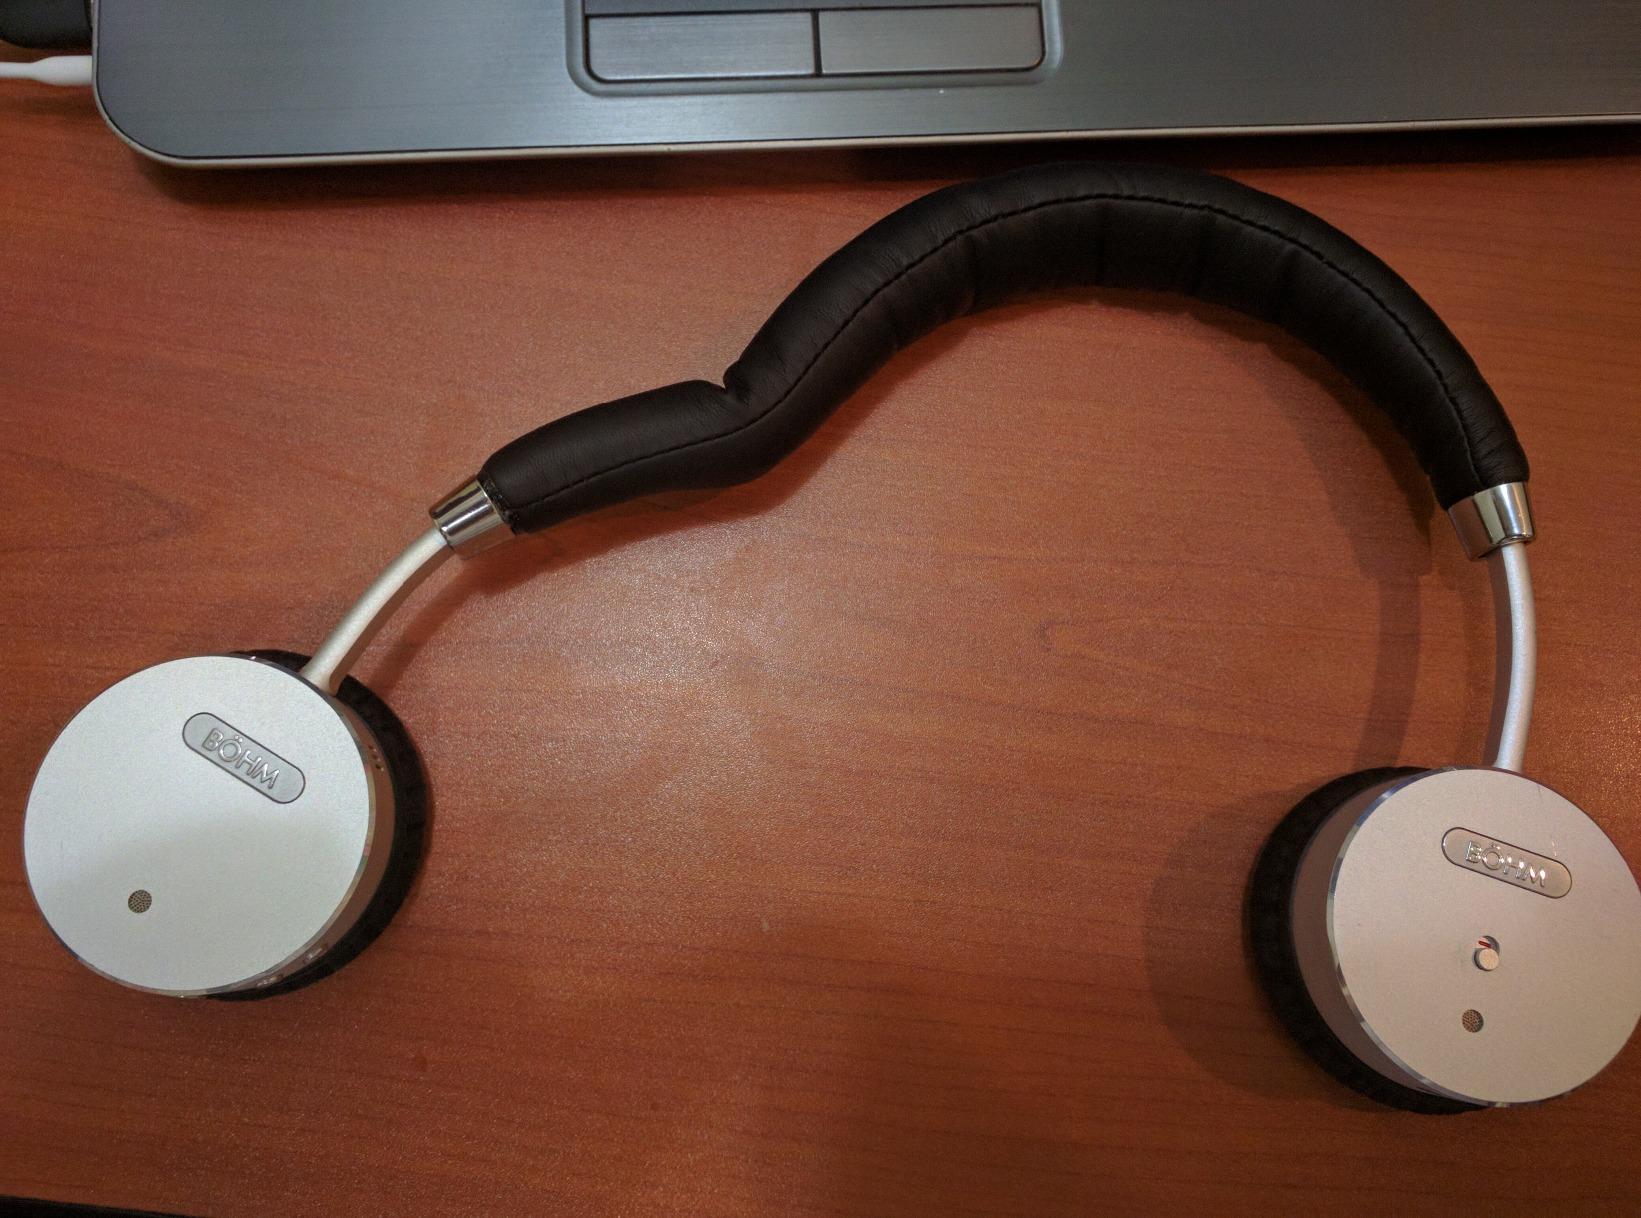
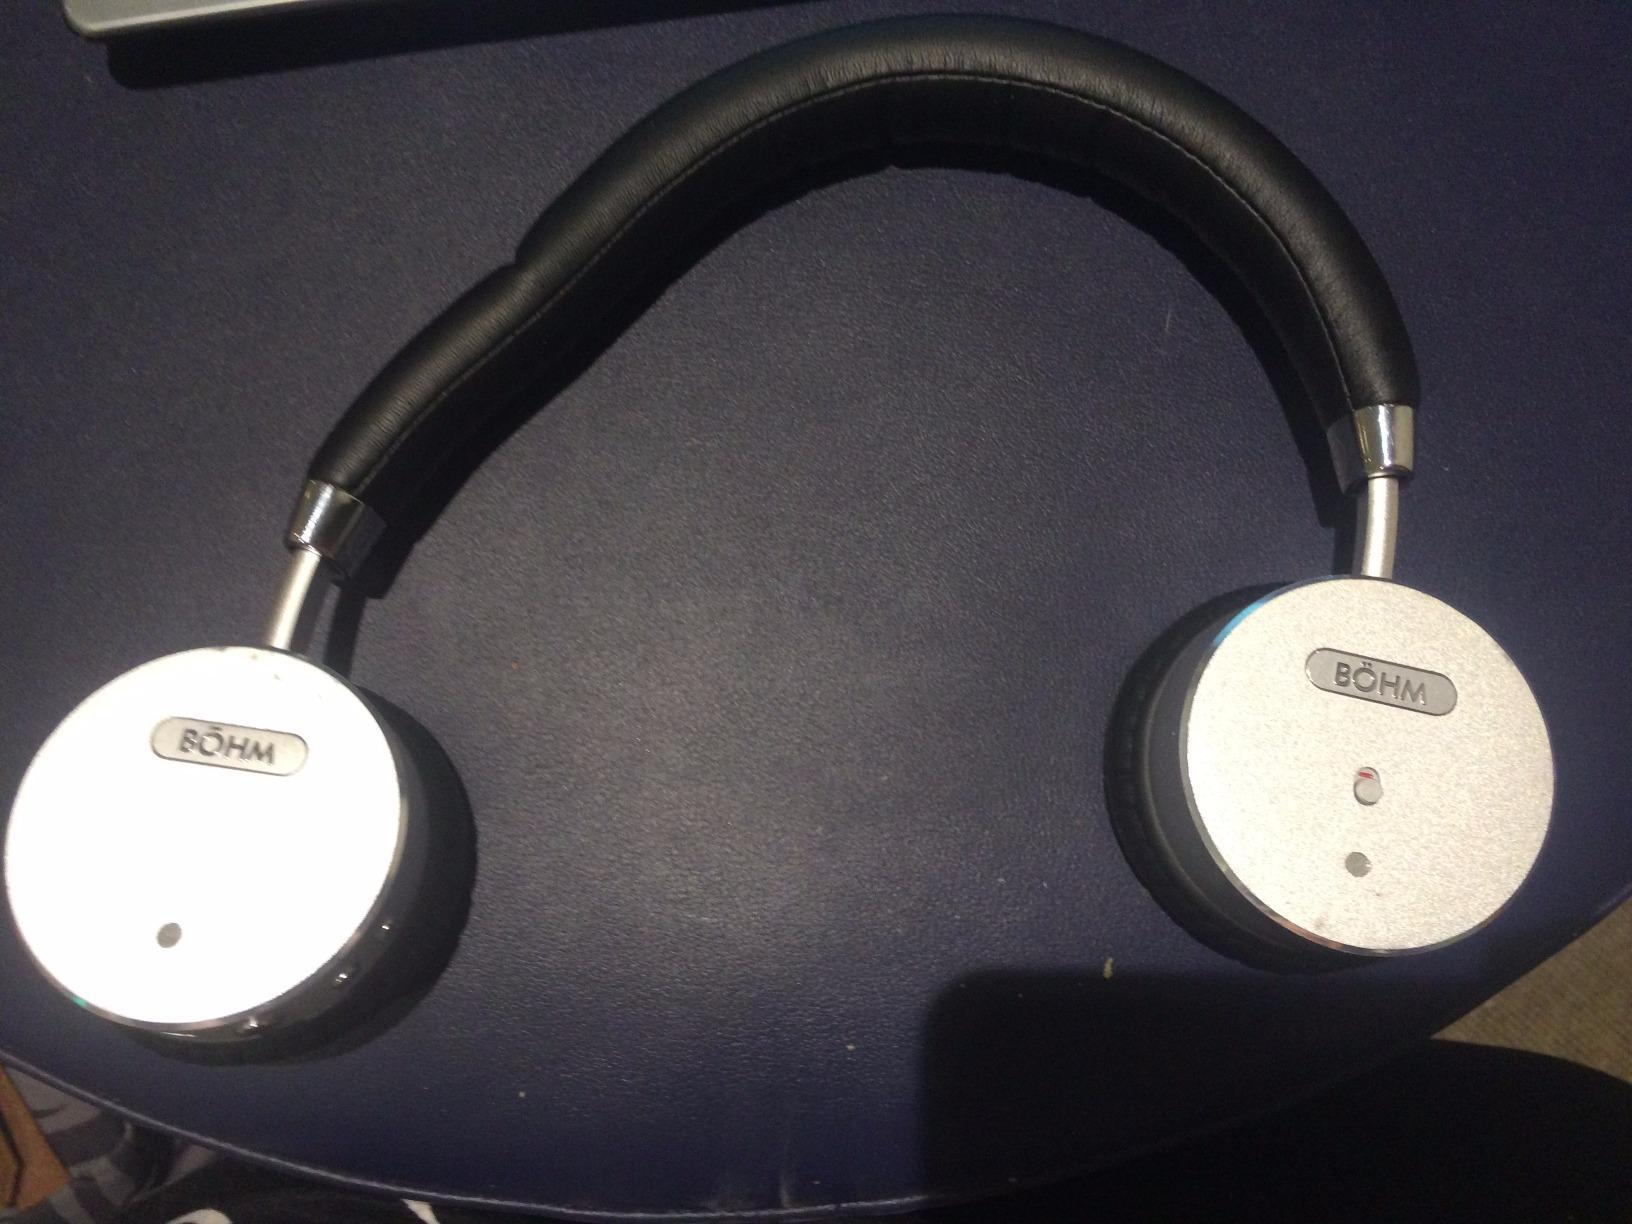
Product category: headphones
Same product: yes